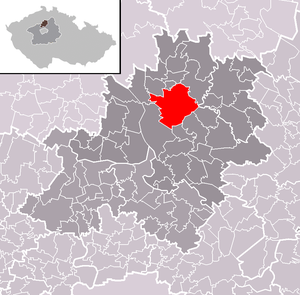
Vysoká est une commune du district de Mělník, dans la région de Bohême-Centrale, en République tchèque. Sa population s'élevait à 911 habitants en 2020.